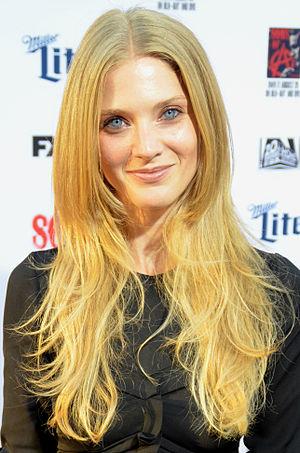
Winter Ave Zoli est une actrice et modèle américaine, célèbre surtout pour son rôle de Lyla Winston dans la série télévisée américaine Sons of Anarchy.